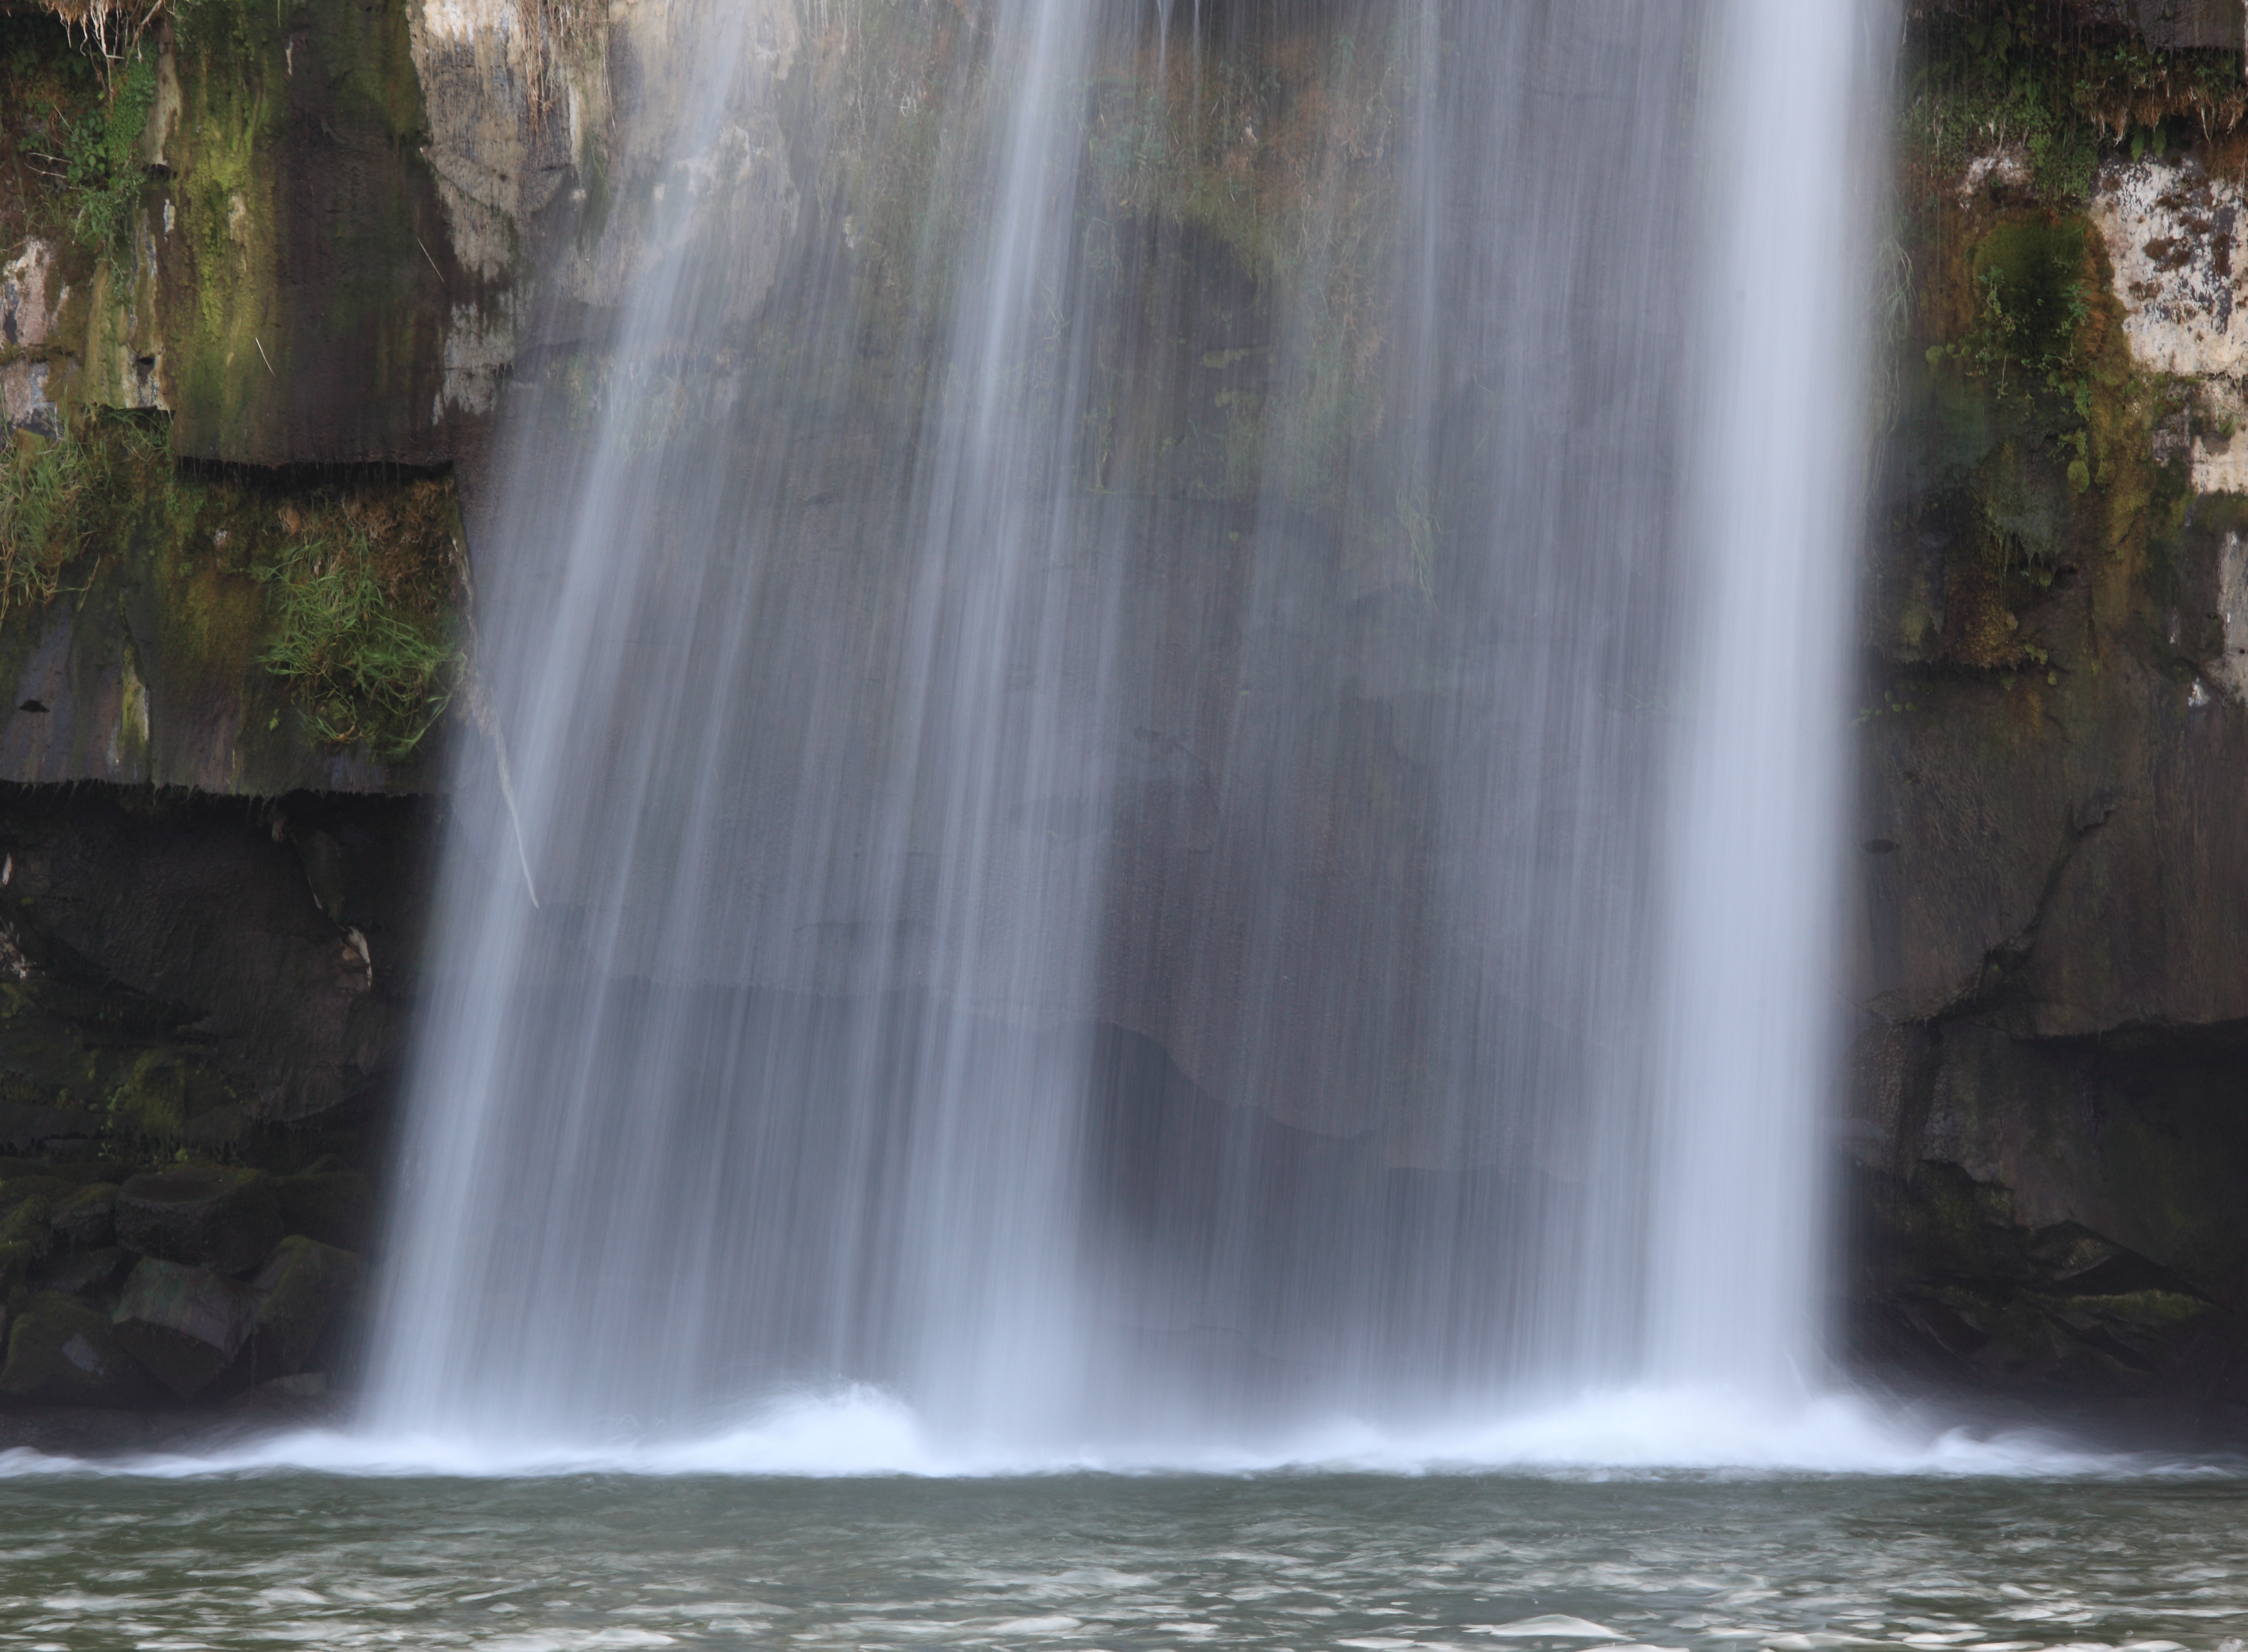
water, waterfall, high, body of water, 5d, wasserfall, hires, markii, water feature, watercourse, hi, res, resolution, canon70200f4l